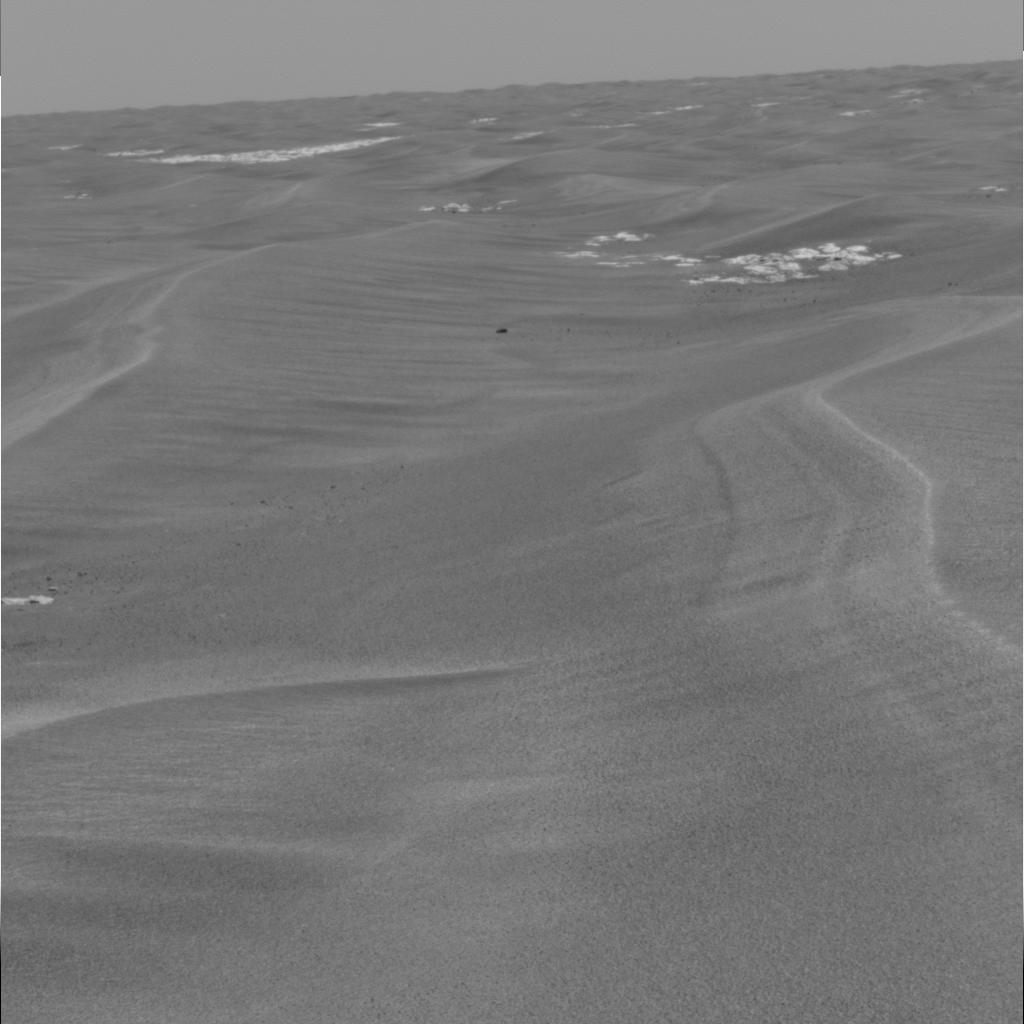
Surface features visible: Rock Outcrops, Dunes/Ripples, Soil, Distant Vista, Sky